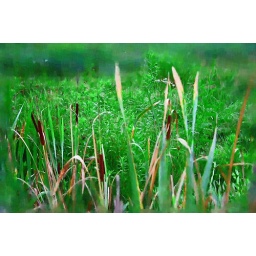
cat tails in field